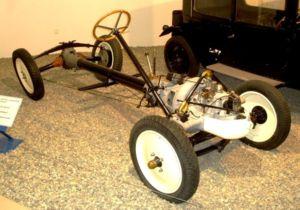
Le châssis du véhicule est le principal soutien de la structure du véhicule à moteur sur lequel tous les autres composants sont attachés, il est comparable au squelette d'un organisme.
Le châssis central tubulaire ou châssis en épine dorsale est un type de construction du châssis automobile qui est semblable à la conception de carrosserie sur châssis. Au lieu d'une structure en échelle à deux dimensions, il se compose d'une forte ossature tubulaire qui relie les zones de fixation de la suspension avant et arrière. Une carrosserie est alors placée sur cette structure.
Hans Ledwinka est un créateur d'automobiles tchèque-autrichien.
La Tatra T11 a été le premier modèle Tatra à utiliser la combinaison unique de composants majeurs qui sont encore en usage sur les camions produits par Tatra à ce jour.